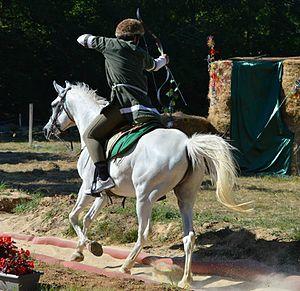
pur sang arabe tir à l'arc à cheval (Alstare Idaa &amp
Le cheval arabe et le pur-sang arabe, lignée pure élevée principalement par les Bédouins, forment une race chevaline de selle originaire du Moyen-Orient. Avec sa tête très typée et son port de queue relevé, le pur-sang arabe fait partie des races les plus facilement identifiables. Il est souvent cité comme le « plus beau cheval du monde ». C'est aussi l'une des races les plus anciennes qui soient, des fouilles archéologiques ayant prouvé que des chevaux caspiens, très proches physiquement de l'arabe, vivaient en Mésopotamie dès la plus haute Antiquité. Au cours de l'histoire, les chevaux arabes ont quitté leur Moyen-Orient natal pour gagner d'autres régions à l'occasion de guerres ou d'échanges commerciaux. Ils sont utilisés en croisement pour apporter de la vitesse, de l'endurance, de l'élégance et des os solides aux autres races de chevaux. On trouve désormais des arabes dans les courants de sang de la plupart des élevages modernes de chevaux de selle.
L’équitation est la technique de la conduite du cheval sous l'action humaine. Elle peut être pratiquée comme un art, un loisir ou un sport. Dans cette discipline, l'être humain s'appuie sur l'utilisation d'un équidé, le plus souvent un cheval ou un poney. Le mot provient du latin equitare, qui signifie « monter à cheval ».